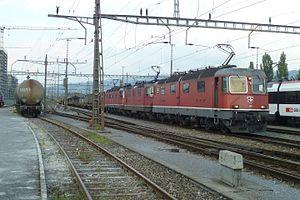
Les Re 6/6 sont une série de locomotives électriques des chemins de fer fédéraux suisses.